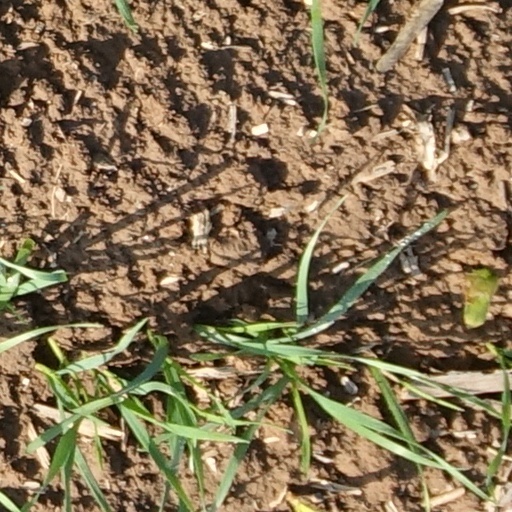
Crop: wheat